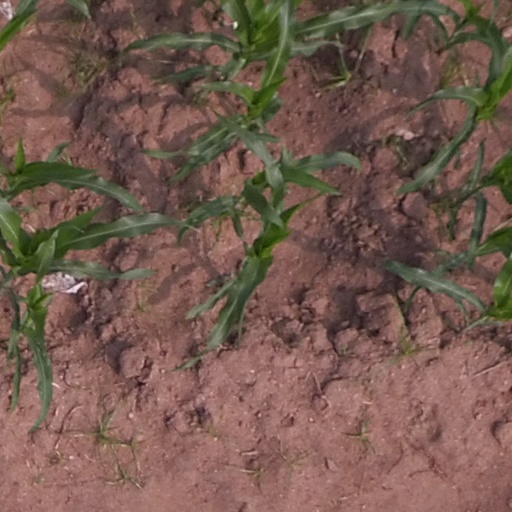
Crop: maize; corn